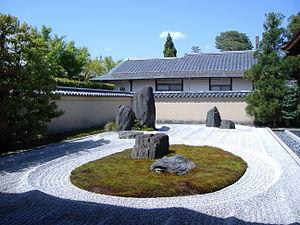
Le Ryōgen-in est un sous-temple du complexe bouddhiste Daitoku-ji situé dans l'arrondissement de Kita-ku de Kyoto au Japon. Sa construction remonte à 1502.